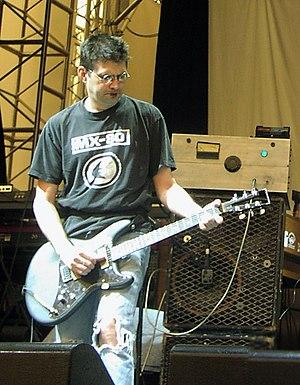
Steve Albini, né le 22 juillet 1962 à Pasadena en Californie, est un musicien de rock américain. Guitariste, chanteur, critique musical et producteur, son inventivité, son intransigeance, son éthique et sa technique du son en font l'un des personnages-clef du rock indépendant.